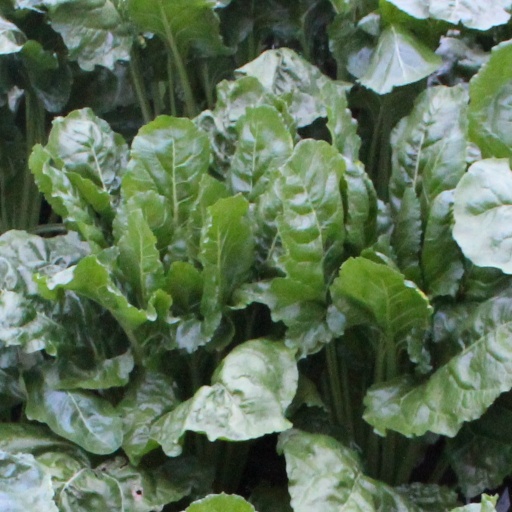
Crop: sugar beet